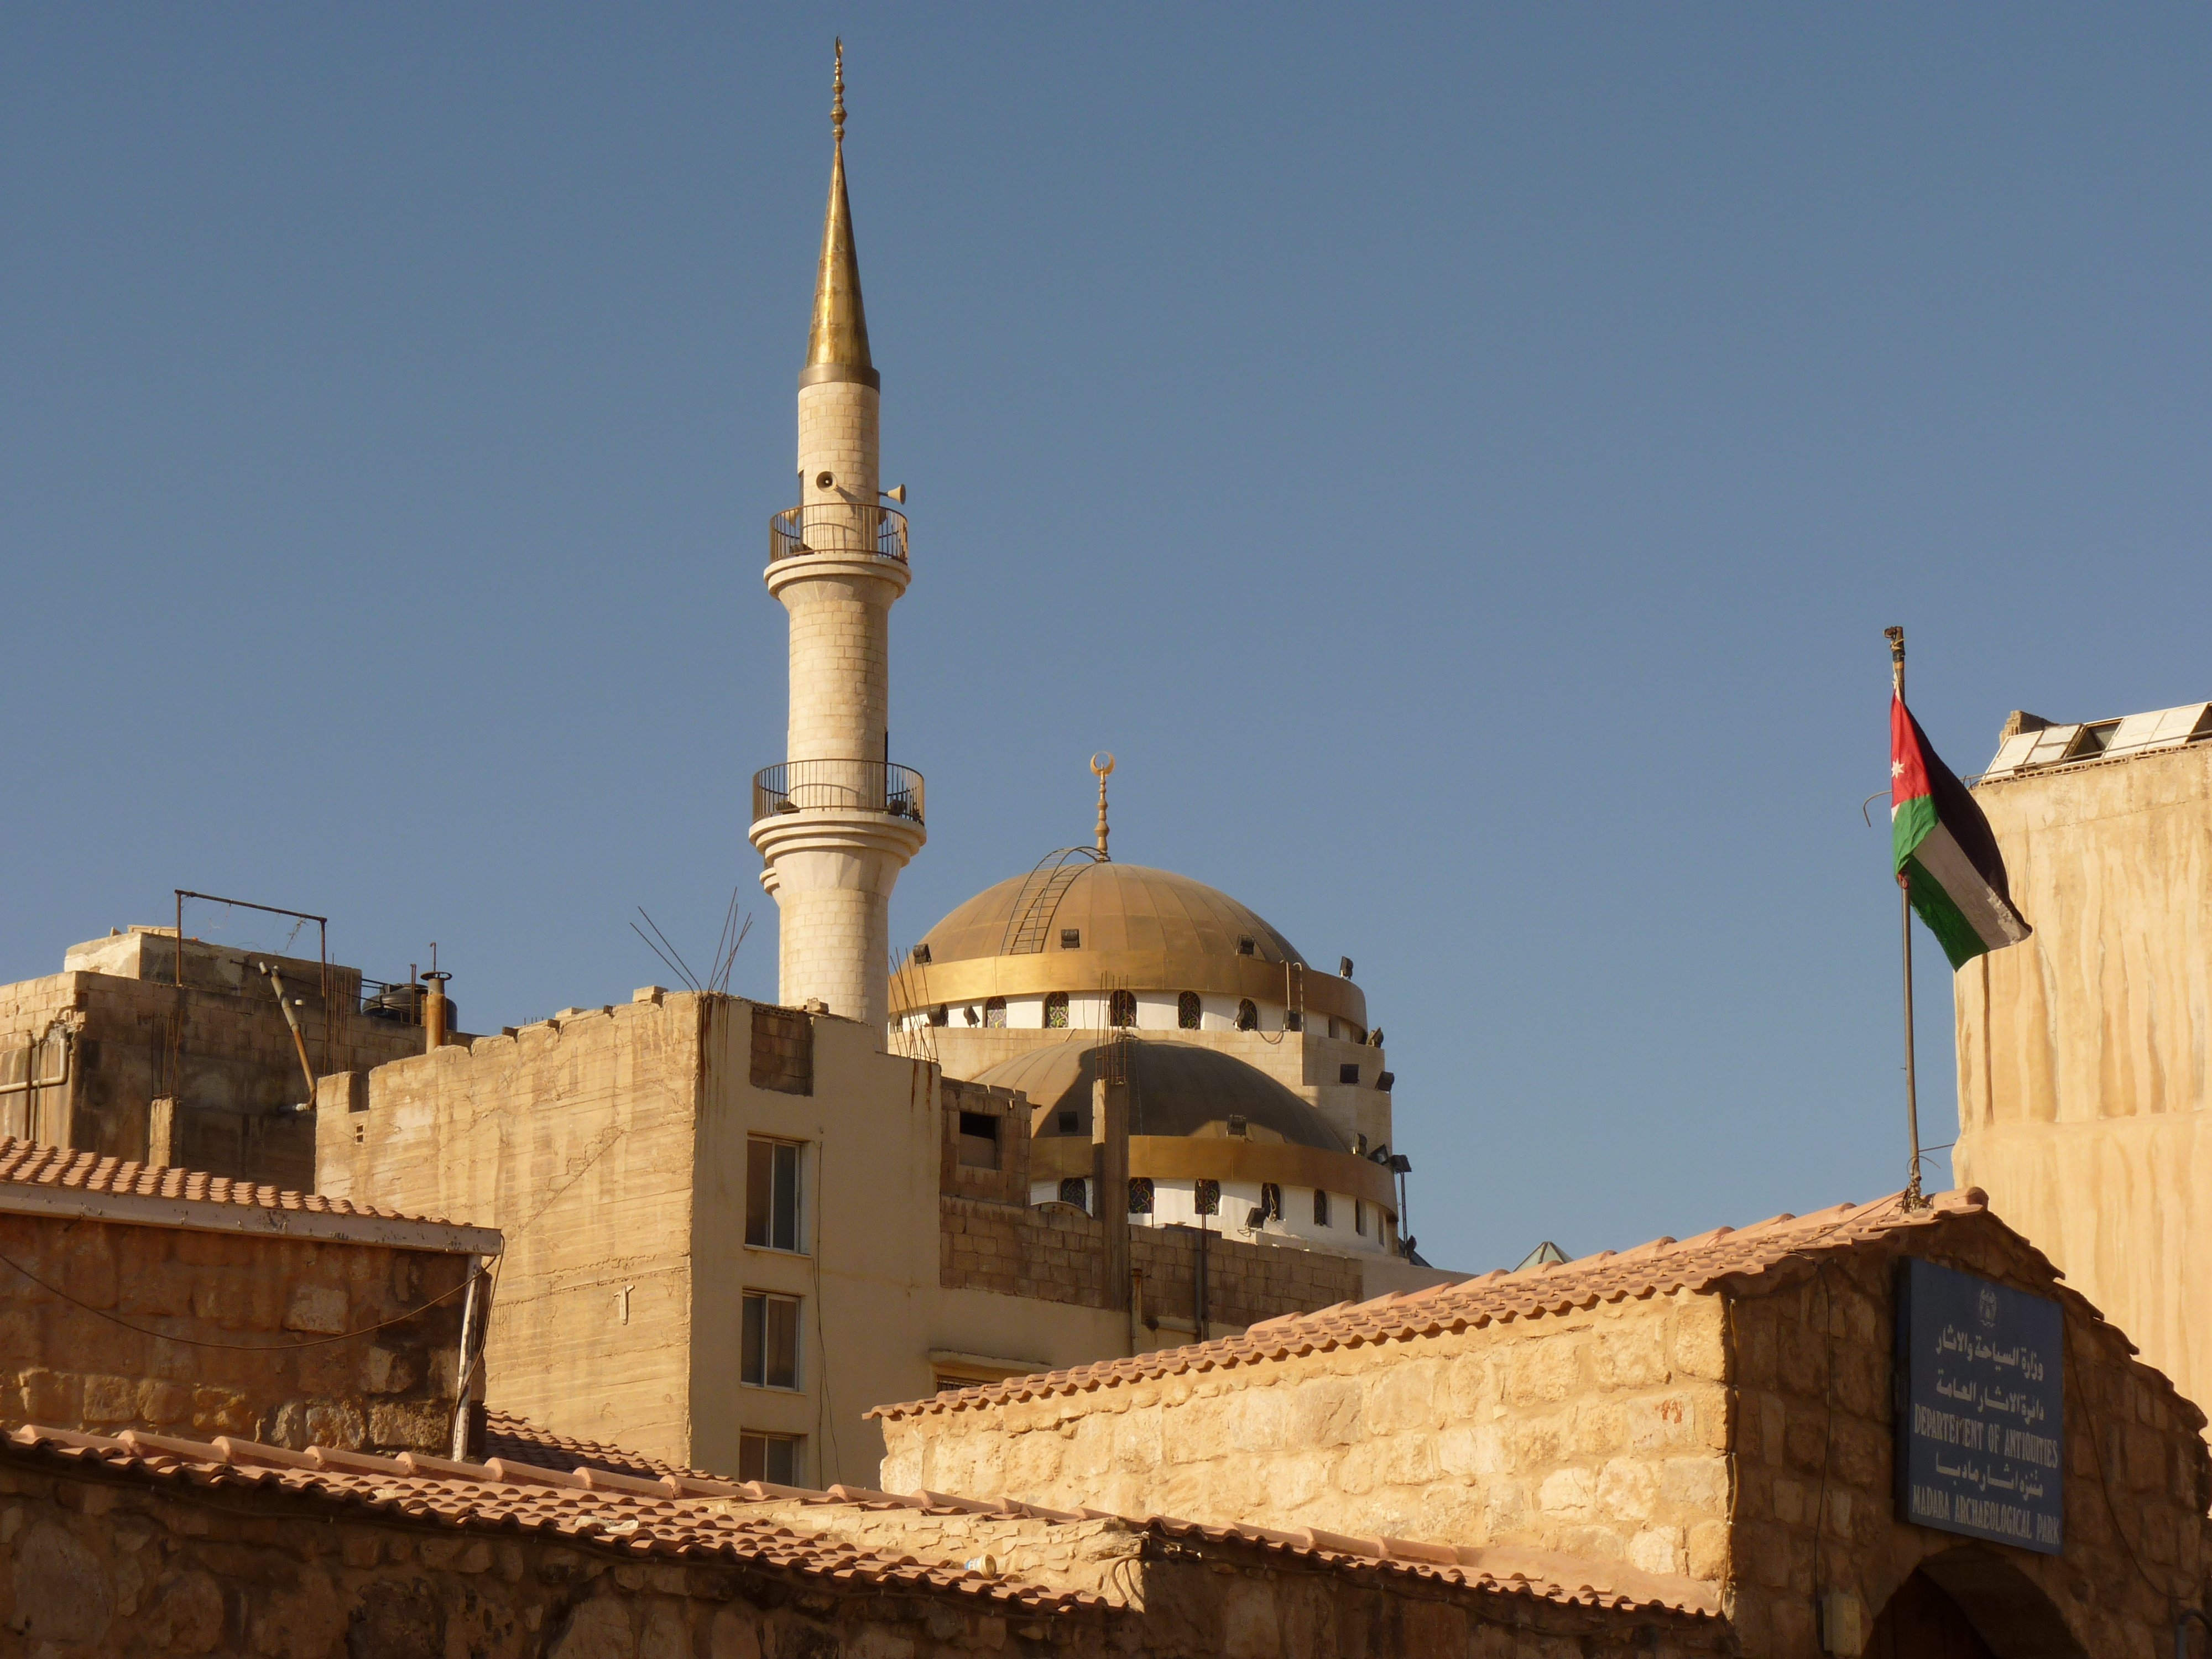
building, travel, tower, holiday, landmark, place of worship, jordan, temple, spire, mosque, islam, minaret, middle east, historic site, ancient history, moshe, madaba